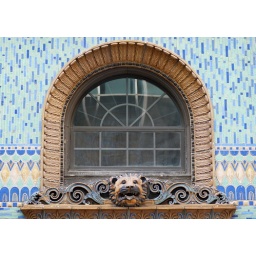
We spotted this on a building near Grand Central Station whilst killing time waiting for a train.